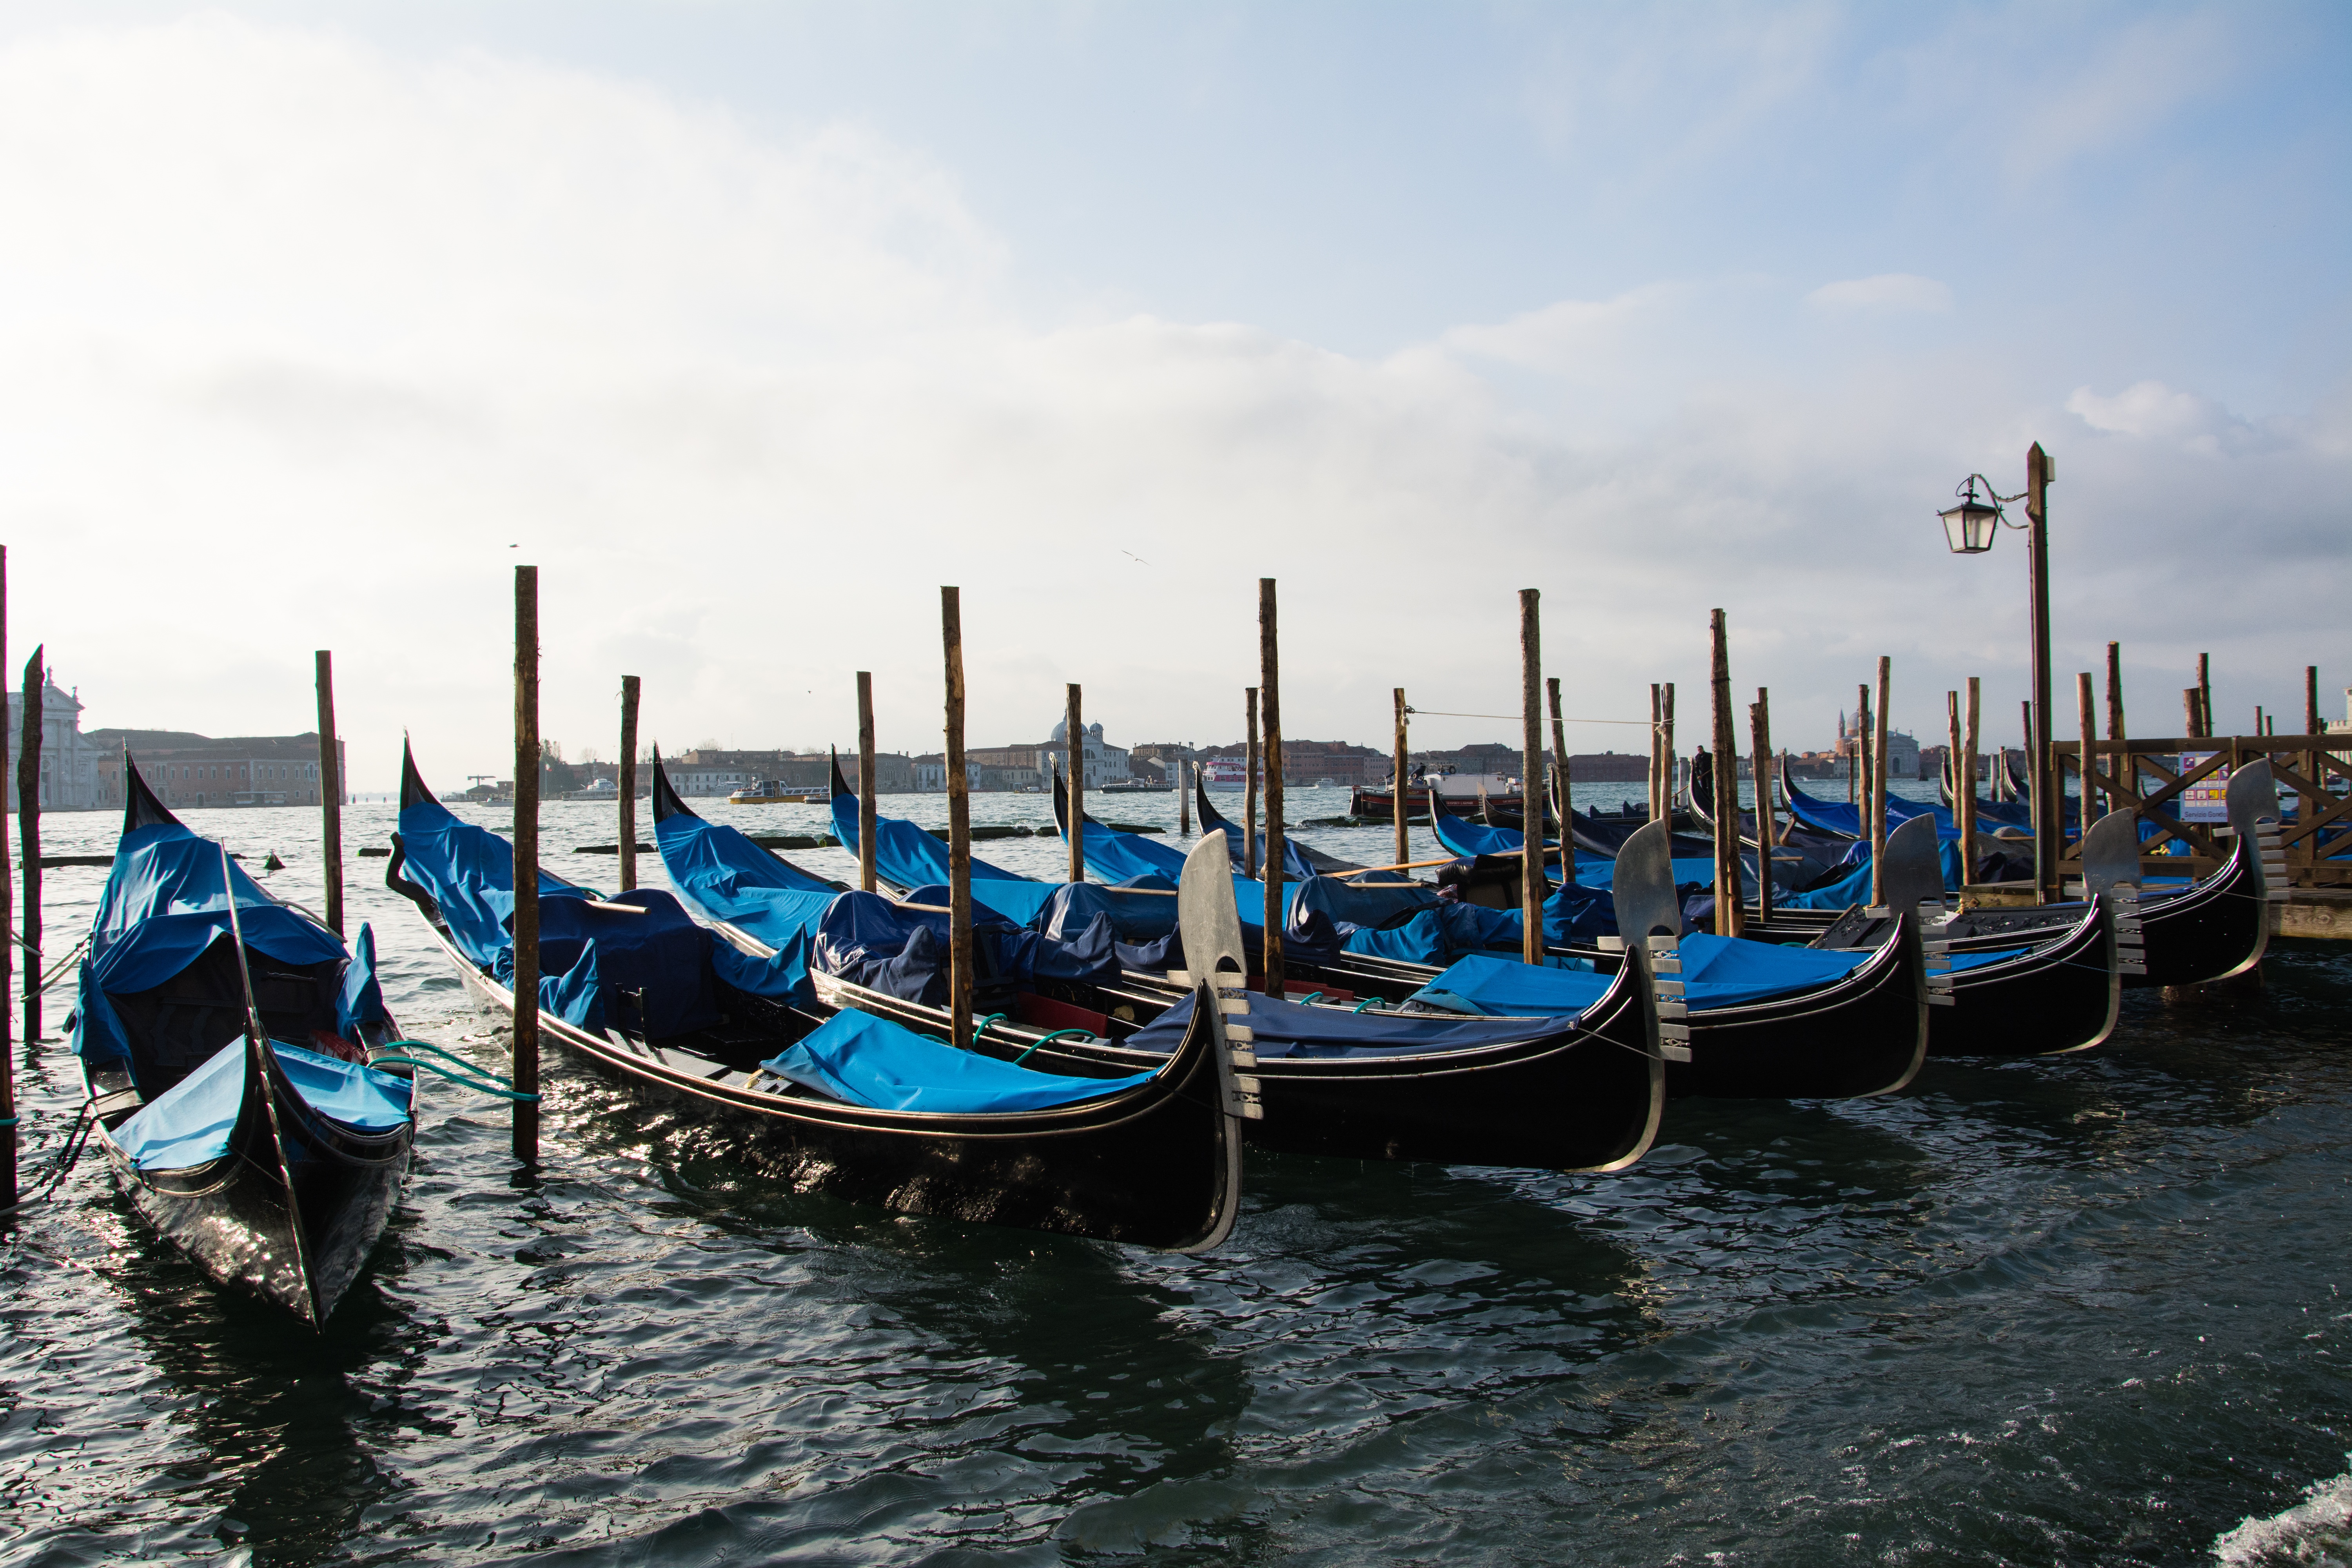
sea, boat, vehicle, romantic, italy, venice, sailboat, boating, boats, channel, gondola, gondolas, watercraft, gondolier, watercraft rowing